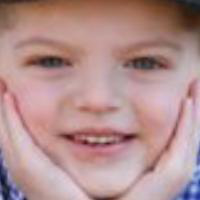
Age group: age 01-10